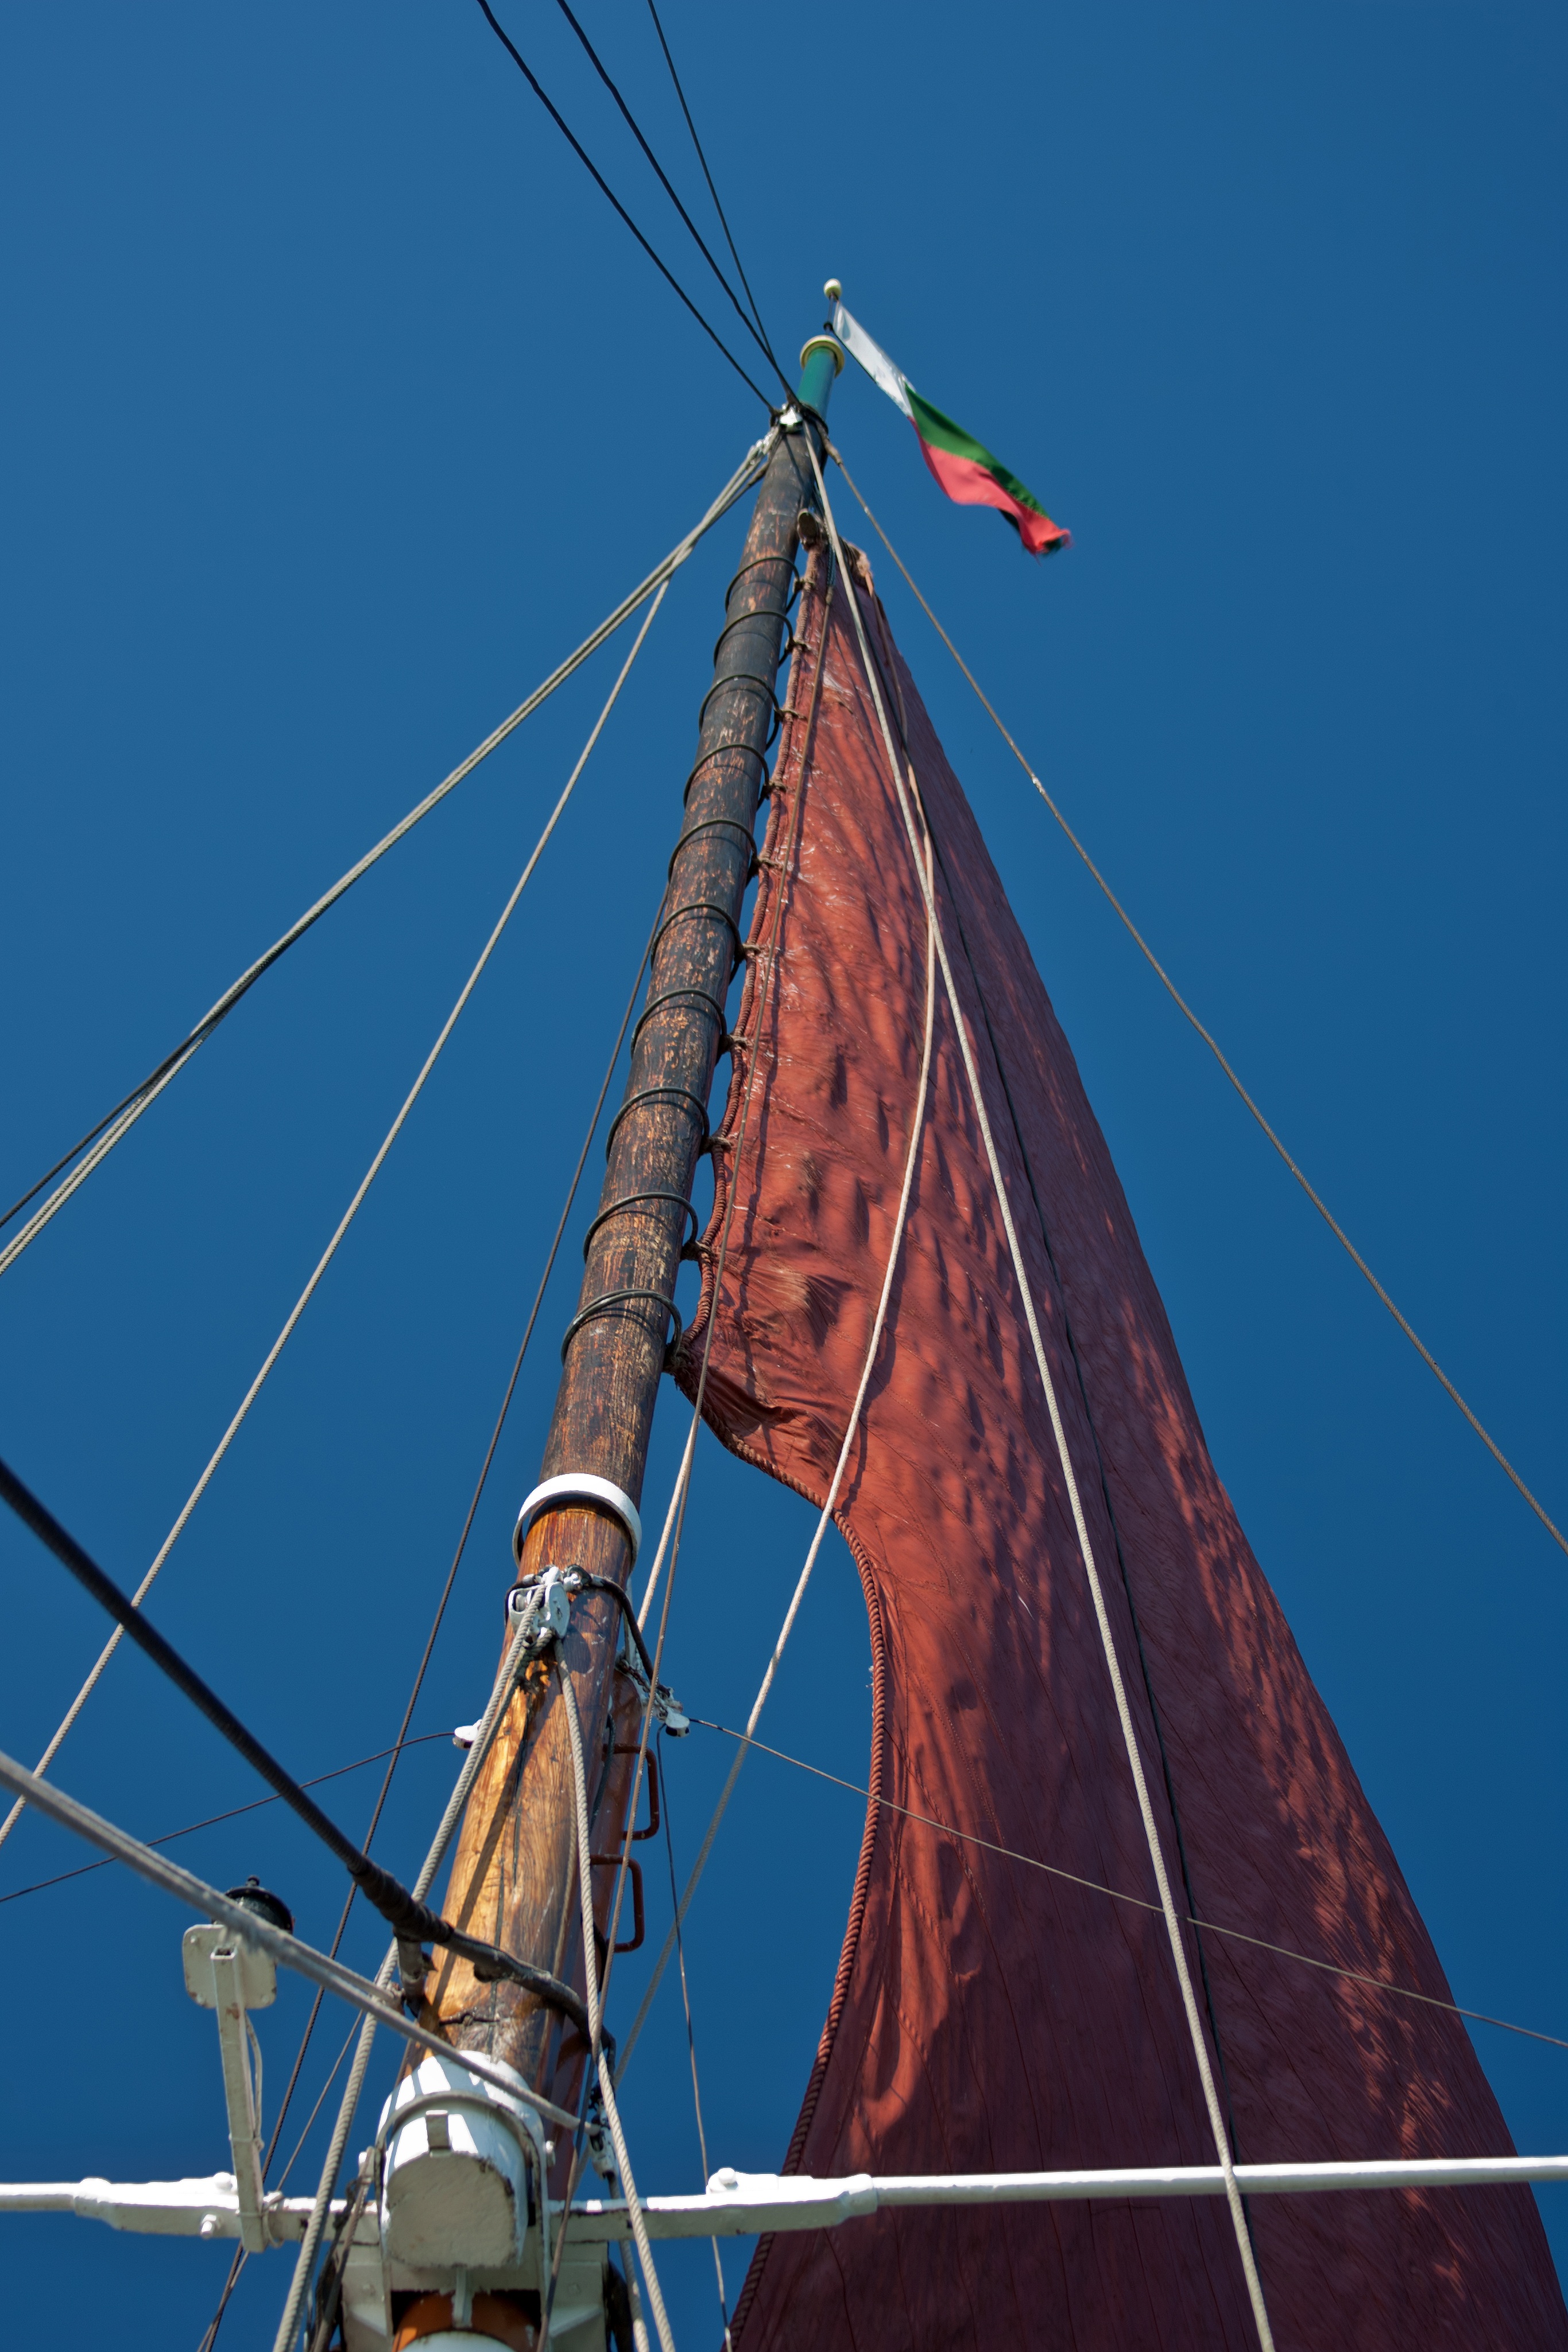
boat, wind, ship, red, vehicle, mast, sailing, rigging, sailboat, blue sky, sail, watercraft, schooner, windjammer, sailing ship, galleon, red sail, caravel, old thames barge, mast head flag